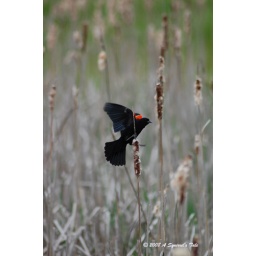
This Red-winged blackbird was showing his beautiful red patches as he was landing in a cattail marsh in central Pennsylvania